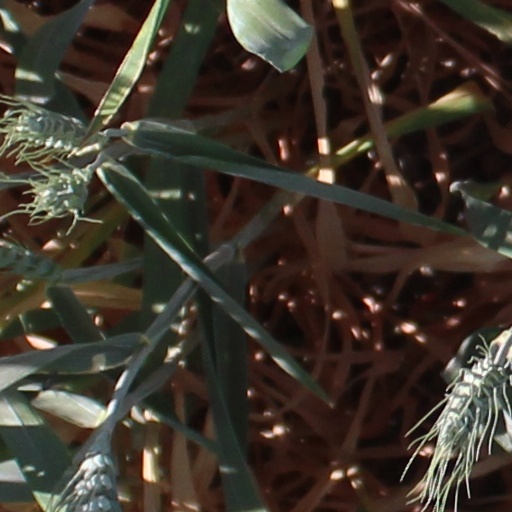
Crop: wheat